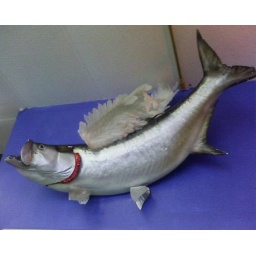
One of the fish on the walls of the Flying Fish in Dallas, Texas.